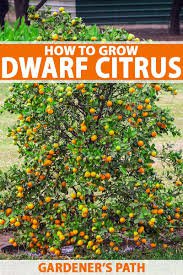
Label: Orange